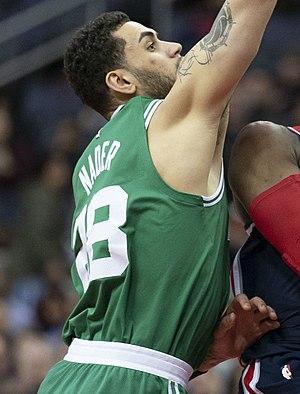
Abdel Nader, né le 25 septembre 1993 à Alexandrie en Égypte, est un joueur américano-égyptien de basket-ball. Il évolue au poste d'ailier.